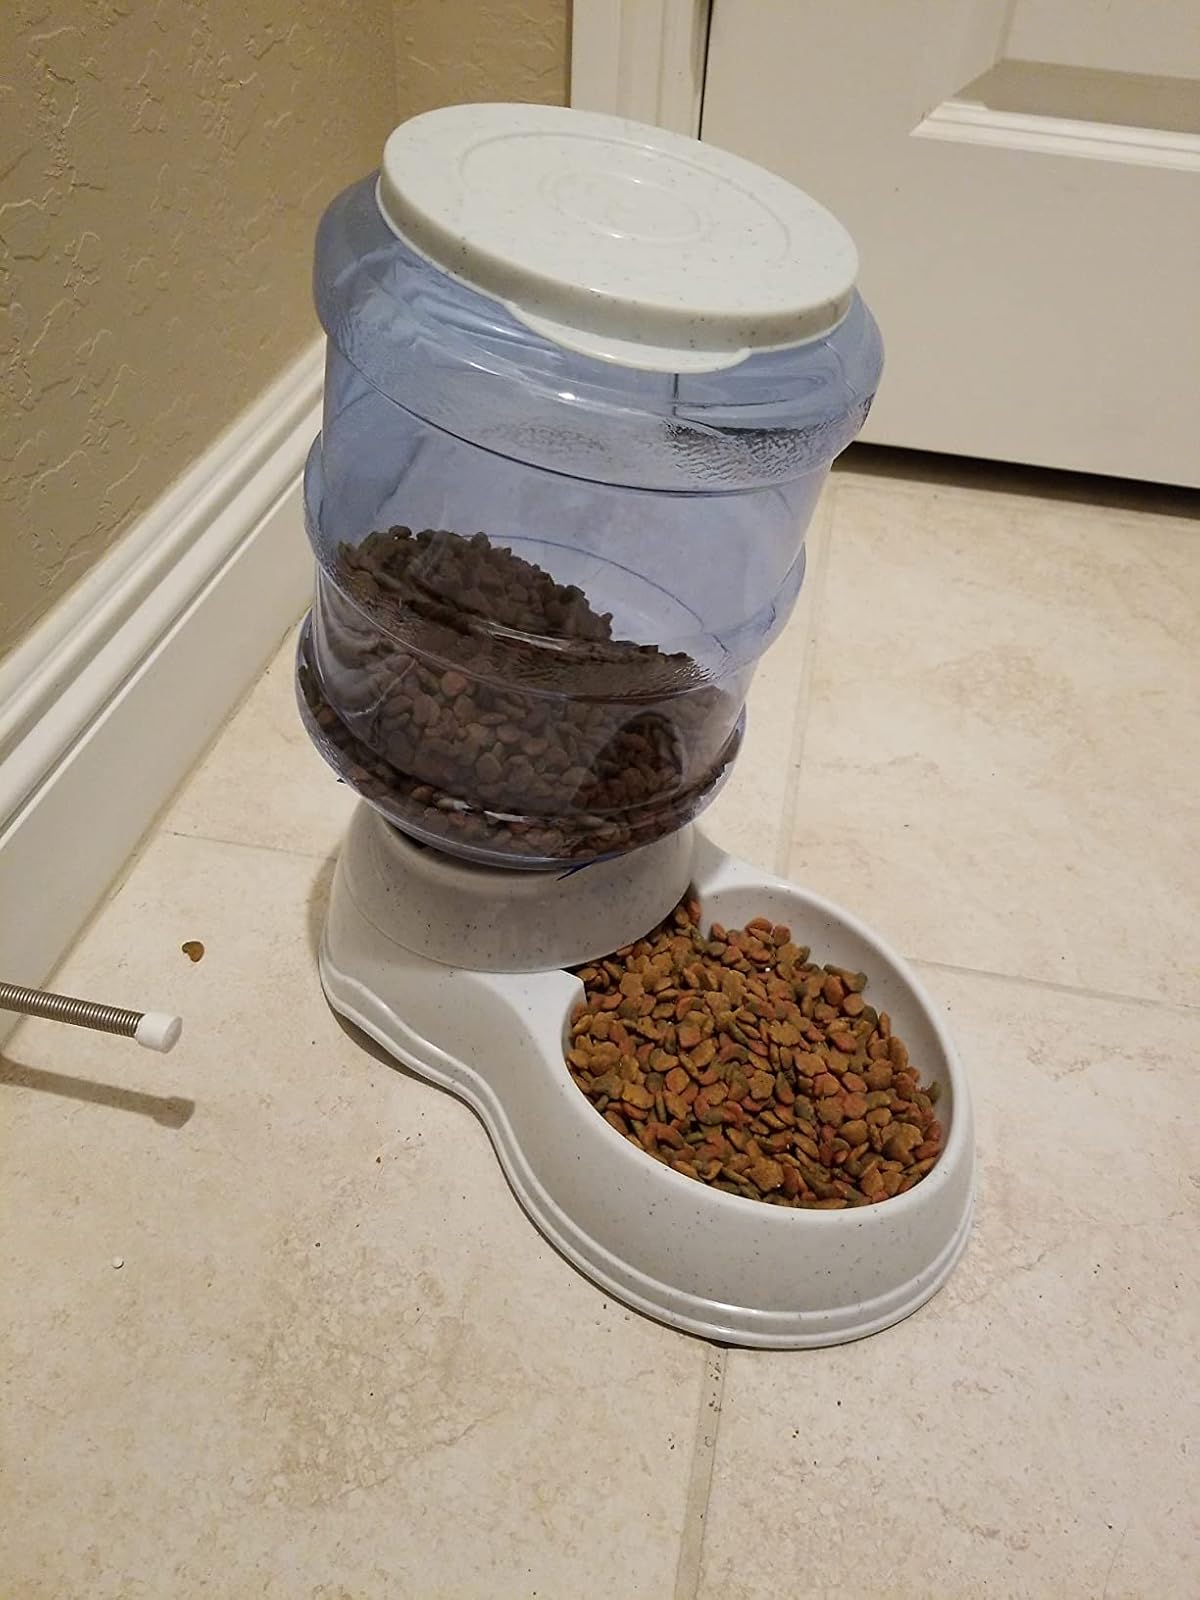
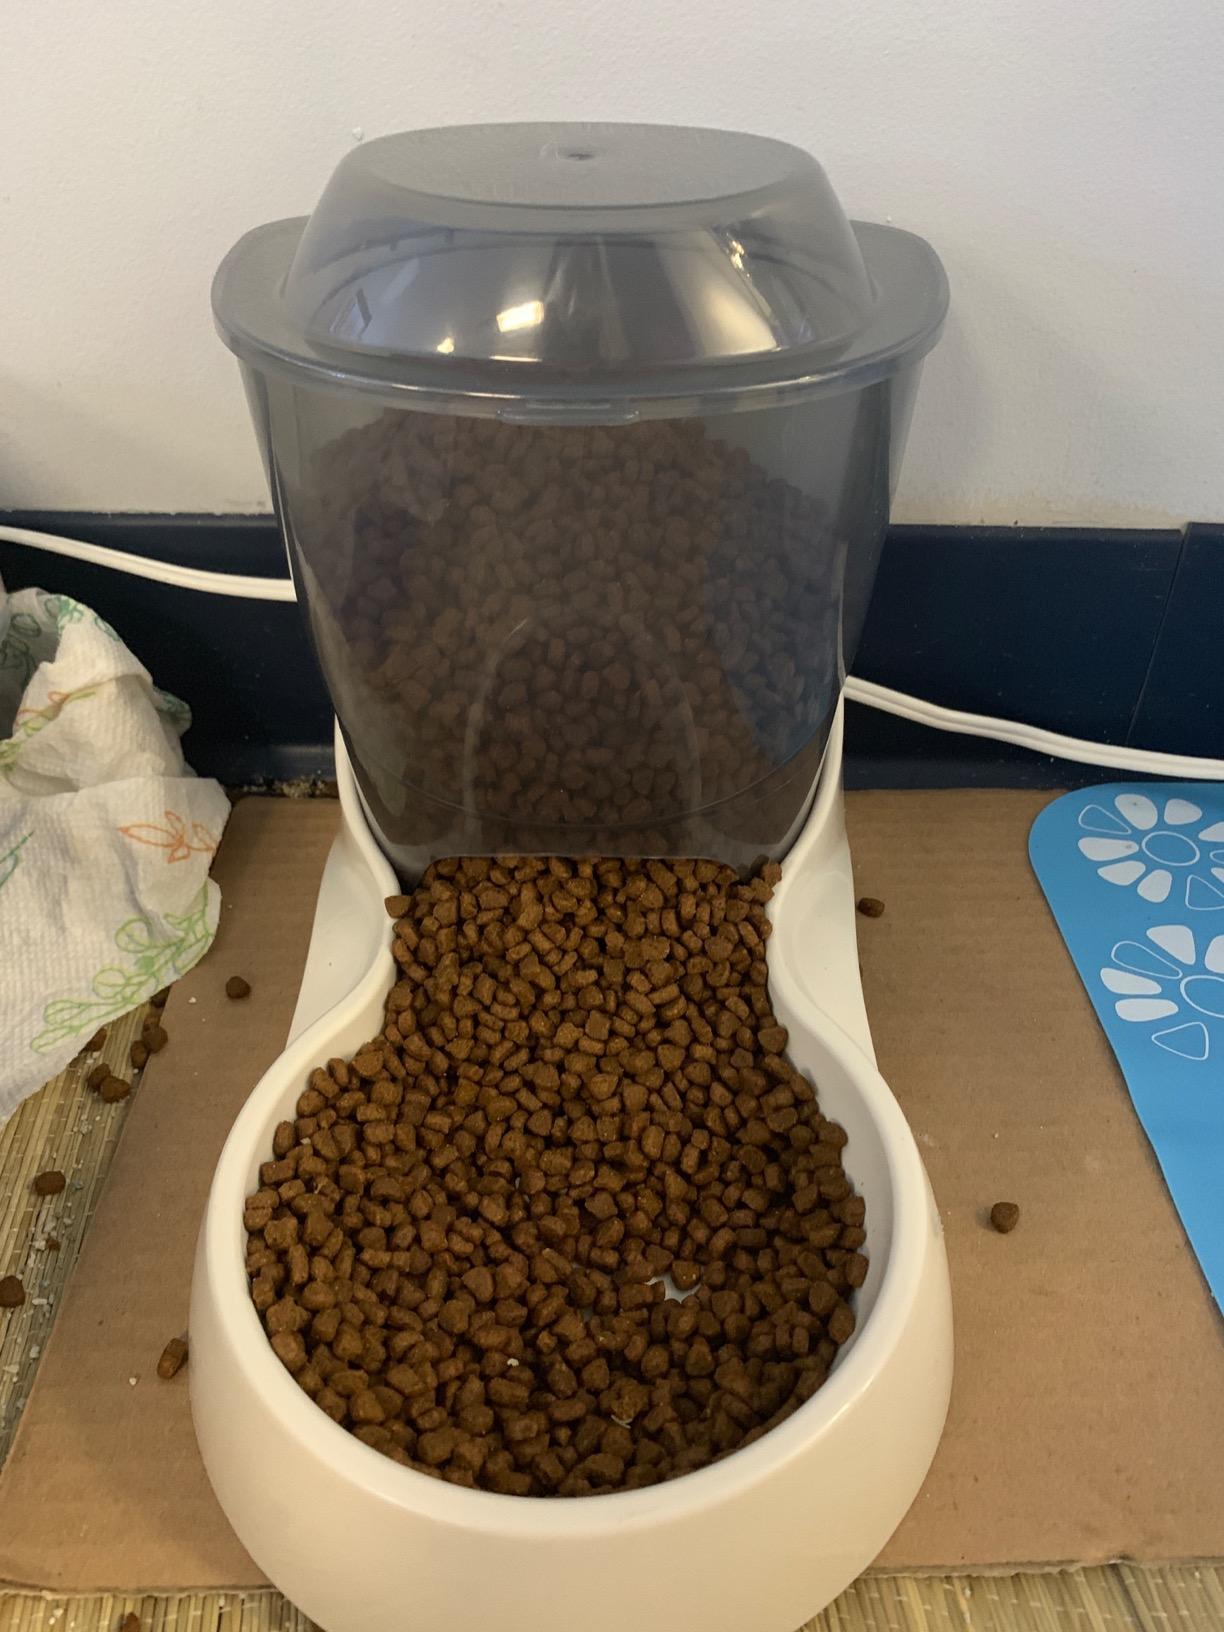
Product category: items_feeder
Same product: no